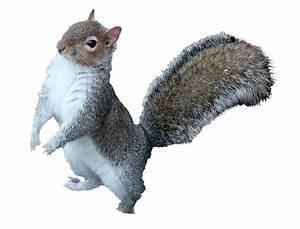
squirrel